Dubhghall mac Ruaidhrí

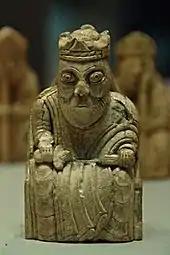
One of the king gaming pieces of the so-called Lewis chessmen. Comprising some four sets, the pieces are thought to have been crafted in Norway in the twelfth- and thirteenth centuries. They were uncovered in Lewis in the early nineteenth century.

Although it is possible that Dubhghall's power base was located in Garmoran and perhaps the Uists, there is uncertainty as to how and when these territories entered into the possession of his family. Later leading members of Clann Ruaidhrí certainly possessed these lands, but evidence of custody before the mid thirteenth century is lacking. In theory, these territories could have been awarded to the kindred following the Scots' acquisition of the Isles in 1266. On the other hand, the family's position in the Isles may have stemmed from its marital alliance with the Crovan dynasty, an affiliation undertaken at some point before Ruaidhrí's apparent expulsion from Kintyre.